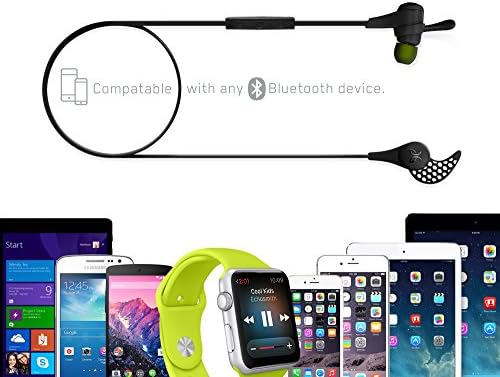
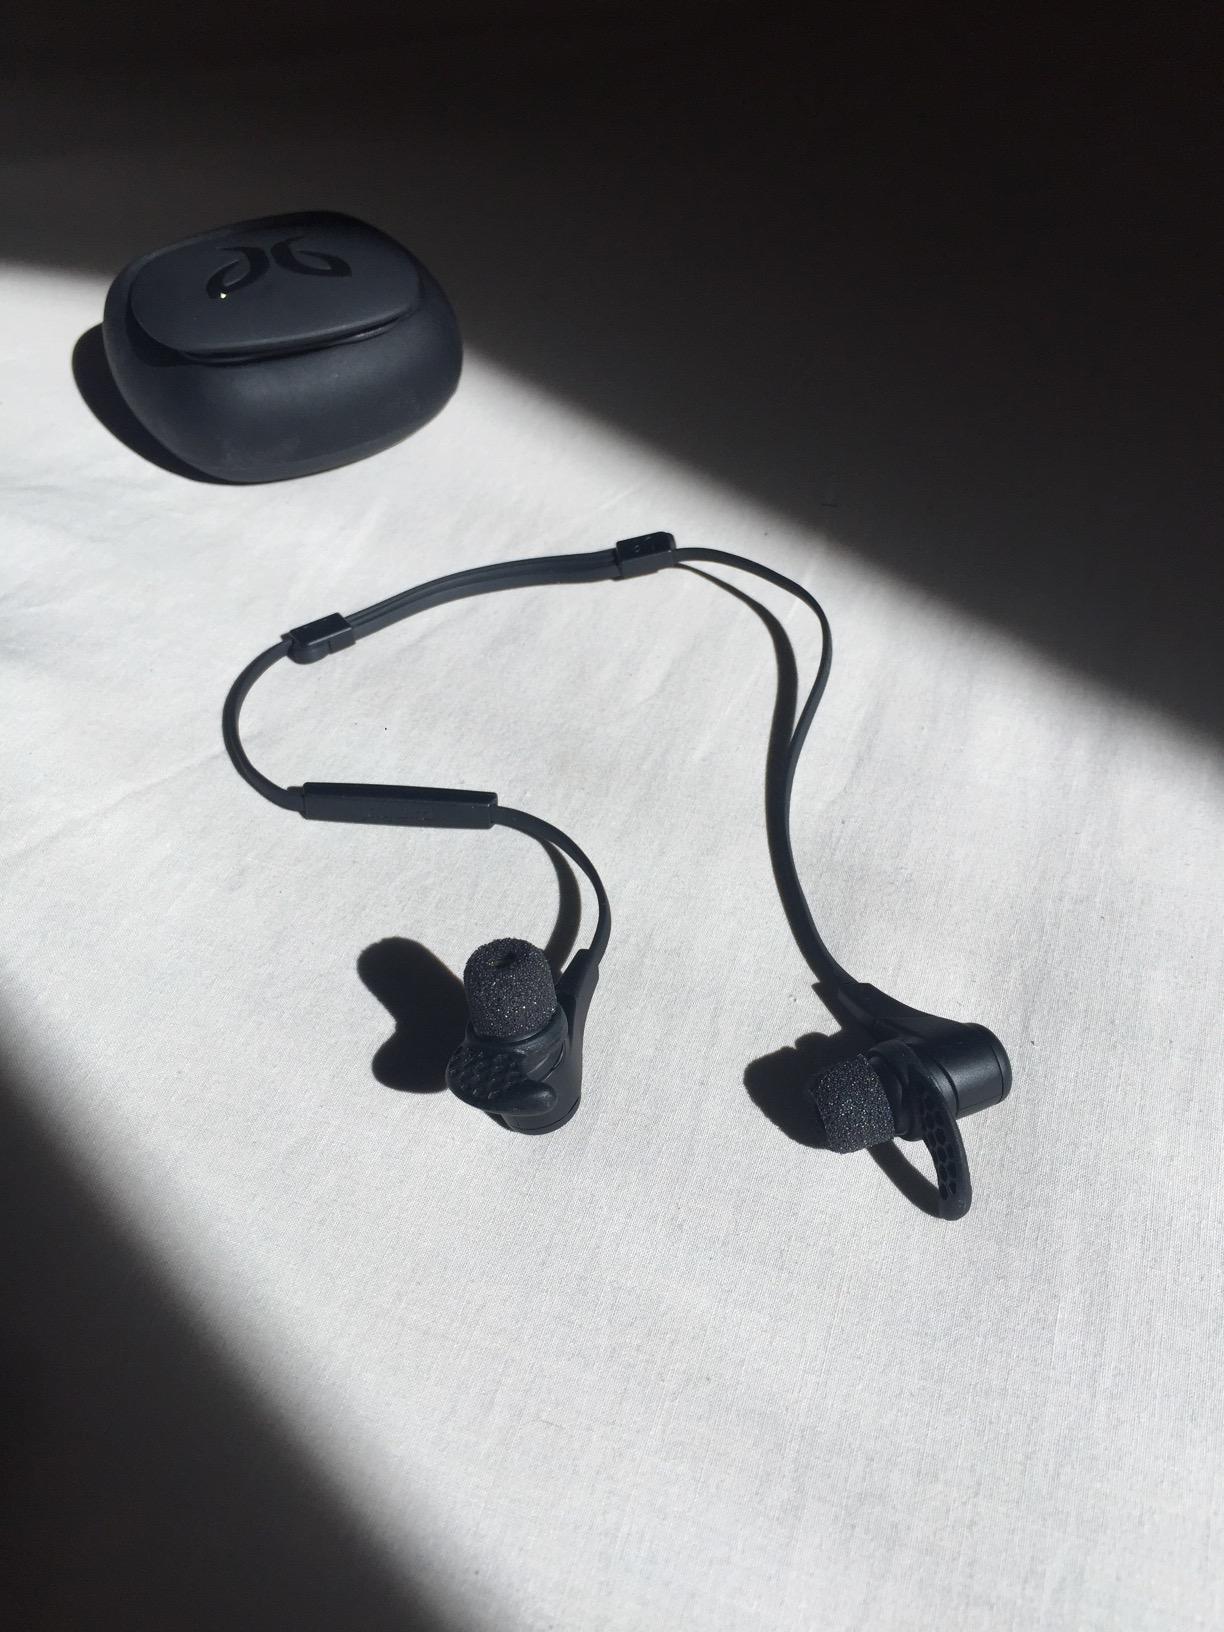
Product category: headphones
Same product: yes